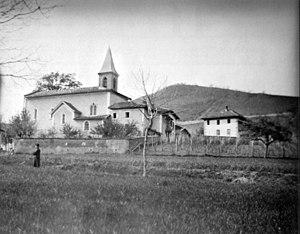
L'église Notre Dame de Quincieu au début du XX siècle. Elle a disparu. Quincieu, Isère, AuRA, France.